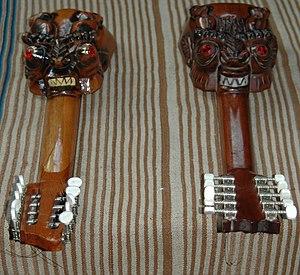
Le charango est un instrument de musique à cordes pincées des peuples autochtones des Andes, inspiré des diverses formes de guitares anciennes apportées par les colons espagnols au XVIᵉ siècle. Il est peut-être originaire de la ville bolivienne de Potosí ou de la ville d'Ayacucho au Pérou au XVIIIᵉ siècle.